Kazahaya Station

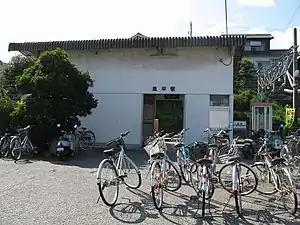
Kazahaya Station, October 2007

is a passenger railway station located in the city of Higashihiroshima, Hiroshima Prefecture, Japan. It is operated by the West Japan Railway Company (JR West).